Pomerania

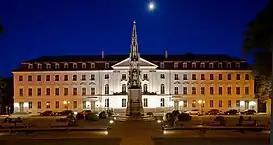
The University of Greifswald, founded in 1456 (teaching since 1436), is the oldest university in Pomerania.

In September 1939, Germany invaded Poland starting World War II. The first battle of the war, at Westerplatte, was fought in the region. Afterwards the Polish part of Pomerania was annexed by Germany, and made part of the Reichsgau Danzig-West Prussia. The Nazis deported the Pomeranian Jews to a reservation near Lublin. The Polish population suffered heavily during the Nazi oppression; more than 40,000 died in executions, death camps, prisons and forced labour, primarily those who were teachers, businessmen, priests, politicians, former army officers, and civil servants. Thousands of Poles and Kashubians suffered expulsion, their homes taken over by the German military and civil servants, as well as some Baltic Germans resettled there between 1940 and 1943 in accordance with the "Lebensraum" policy. The Stutthof concentration camp with numerous subcamps was located in the region. There were also numerous Nazi prisons, forced labour camps, and multiple prisoner-of-war camps, including the large Stalag II-B and Stalag II-D, for Polish, French, Belgian, Dutch, Serbian, Italian, American, Canadian, Australian, New Zealander and other Allied POWs. Połczyn-Zdrój was the location of a Germanisation camp for kidnapped Polish children. The Polish resistance movement was active both in the pre-war Polish part and the pre-war German part of Pomerania.